Victor Babeș University of Medicine and Pharmacy of Timișoara

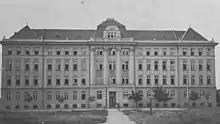
Banatia High School in 1939. Today, the building houses the Rectorate of UMFT.

The school was founded as a faculty on 30 December 1944, when King Michael I signed "Decree-Law no. 660":